William Harper (Rhodesian politician)

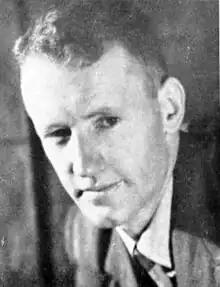
Ian Smith became Prime Minister in 1964. Harper was touted by pressmen as a possible replacement for the next four years.

In 1962 Harper was a founding member of the Rhodesian Front (RF), an alliance of conservative voices centred around the former Dominion Party and defectors from the UFP. The party's declared goal was independence for Southern Rhodesia without radical constitutional change and without any set timetable for the introduction of majority rule. After the RF won a surprise victory in the November 1962 general election—Harper comfortably retained his seat in Gatooma, and elsewhere the country's first black MPs were elected—the new Prime Minister Winston Field made him Minister of Irrigation, Roads and Road Traffic in the new government. Over the next few years, Harper became one of the main agitators in the Cabinet for a unilateral declaration of independence (UDI); equating Southern Rhodesia to India, he saw this as a way to prevent a repeat of "the same mistake".